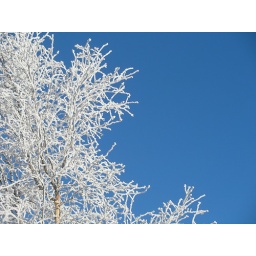
ice fog rolled through town in January and left a layer of ice crystals on the trees and unveiled a blue sky